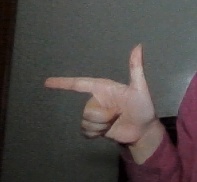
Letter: yaa